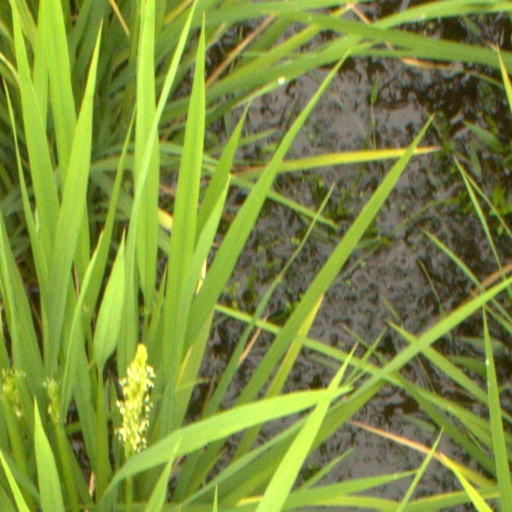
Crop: rice